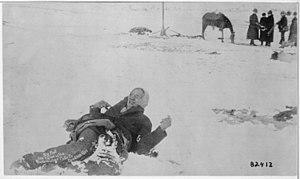
Les Sioux sont un important groupe ethnique et linguistique amérindien du centre et du sud-est de l'Amérique du Nord, parlant originellement des langues dites « siouanes ». Le peuple sioux est souvent subdivisé en deux sous-groupes :
Le massacre de Wounded Knee est une opération militaire qui s'est déroulée le 29 décembre 1890 à Wounded Knee dans le Dakota du Sud, aux États-Unis. Entre 150 et 300 Amérindiens de la tribu Lakota miniconjou ont été tués par l'armée des États-Unis.